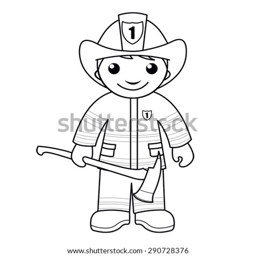
coloring page : vector illustration of a black and white outline image of firefighter with an axe